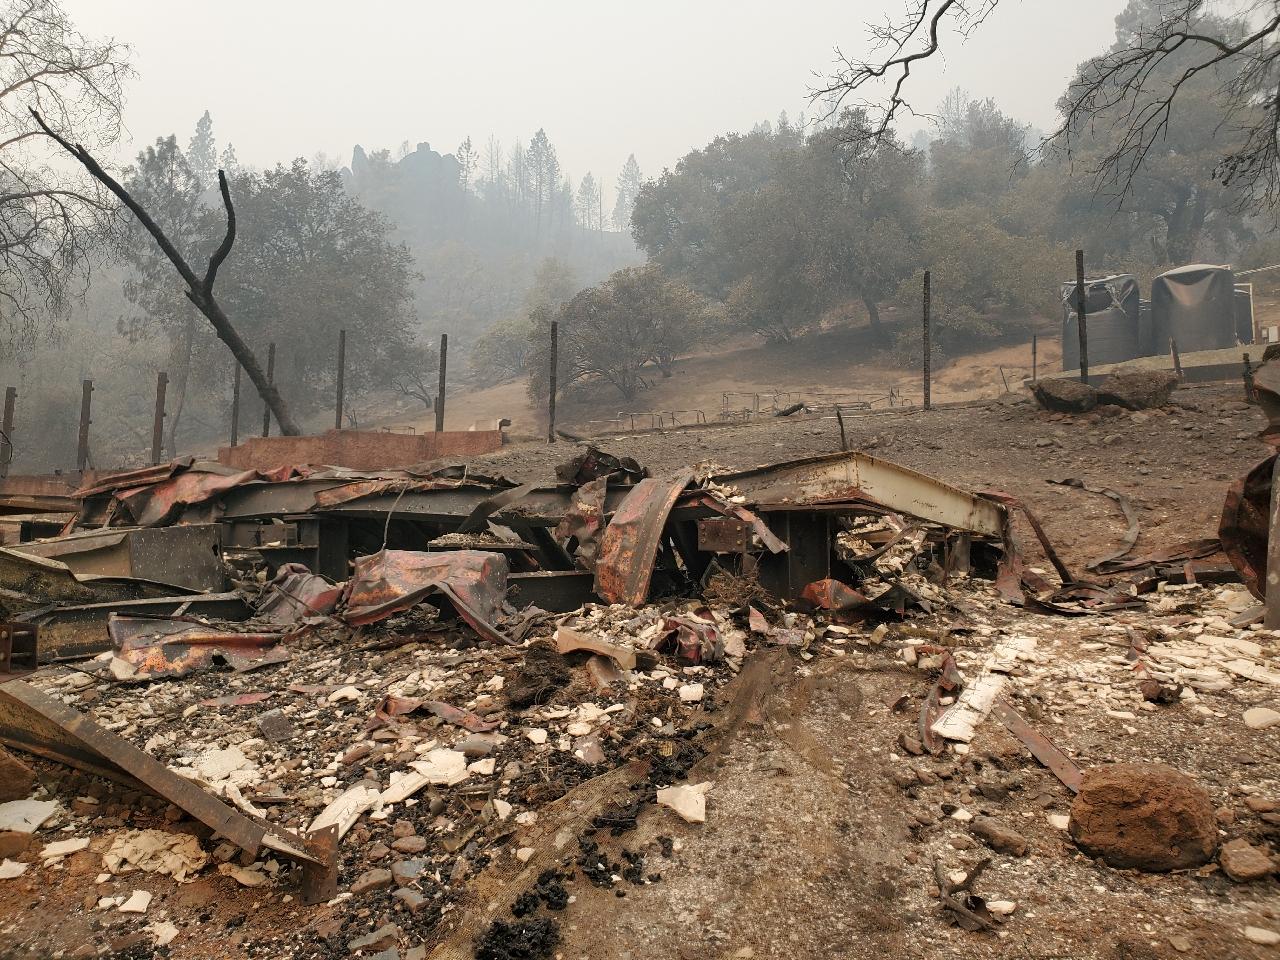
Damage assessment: destroyed